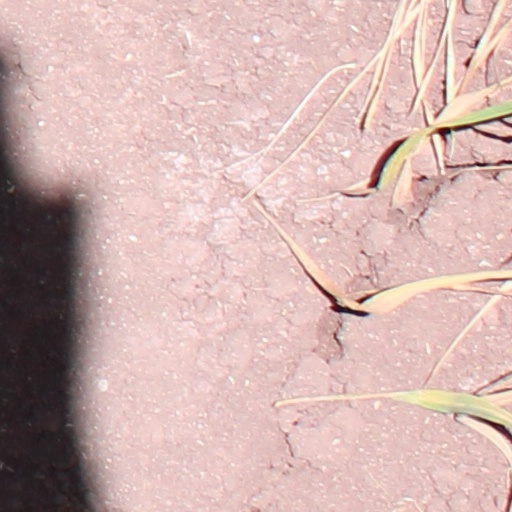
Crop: wheat